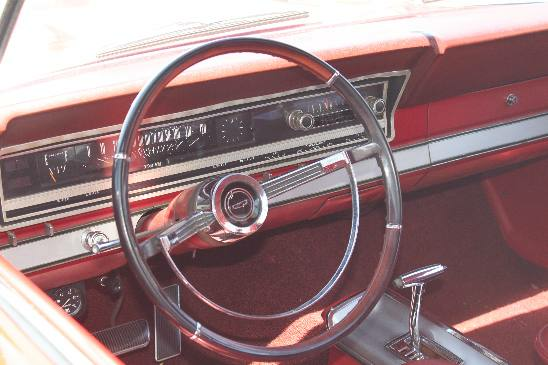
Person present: No